What's On Kyiv

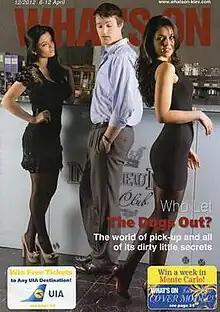
What's On cover April 2012

What's On Kyiv or What's On Kiev was a weekly, then monthly, then online English-language magazine published in Ukraine's capital Kyiv which covered both Kyiv, and Ukraine at large. As of late 2020, the magazine is defunct.